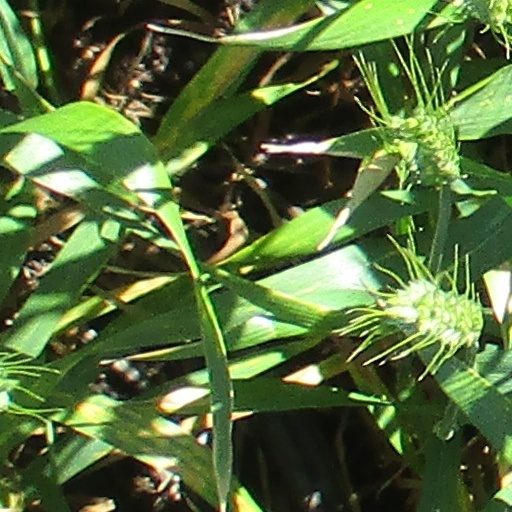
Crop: wheat